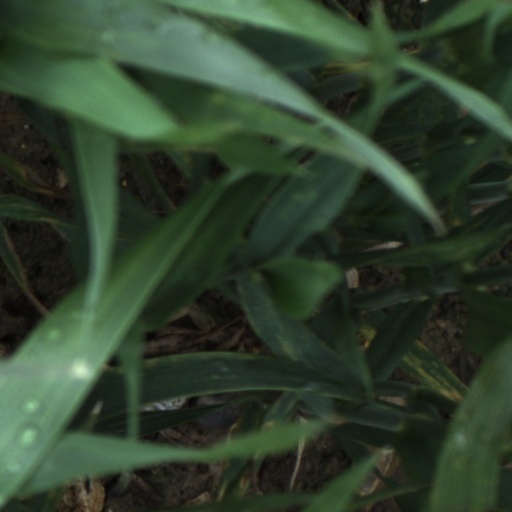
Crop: wheat